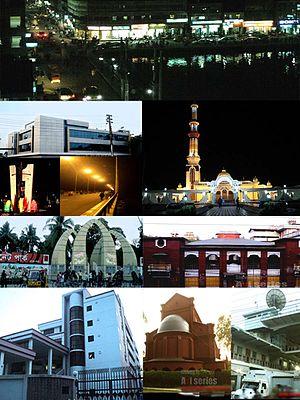
Barisal est une ville du Bangladesh, capitale de la division éponyme, Barisal.